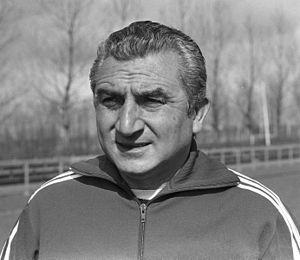
Miguel Muñoz Mozún, né le 19 janvier 1922 et mort le 16 juillet 1990 à Madrid, est un footballeur puis entraîneur de football espagnol.